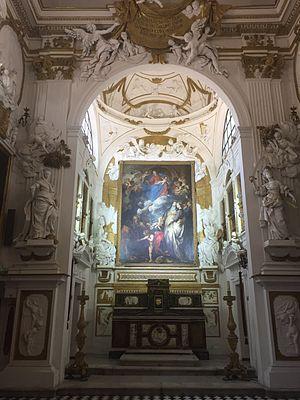
La Vierge du rosaire est un tableau d'Antoine van Dyck qui lui fut commandé en 1625 pour l'autel de l'Oratorio del Rosario di San Domenico à Palerme.